Intermittent hypoxia

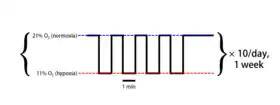
Example of a typical intermittent hypoxia protocol

Intermittent hypoxia (also known as episodic hypoxia) is an intervention in which a person or animal undergoes alternating periods of normoxia and hypoxia. Normoxia is defined as exposure to oxygen levels normally found in Earth's atmosphere (~21% O) and hypoxia as any oxygen levels lower than those of normoxia. Normally, exposure to hypoxia is negatively associated to physiological changes to the body, such as altitude sickness. However, when used in moderation, intermittent hypoxia may be used clinically as a means to alleviate various pathological conditions.